Pipersville, Wisconsin

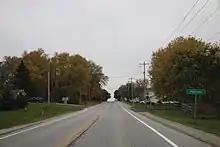
Sign for Pipersville

Pipersville is an unincorporated community in the town of Ixonia in Jefferson County, Wisconsin, United States. It is located at the intersection of Jefferson County Roads P and E, about 4 miles southeast of Watertown.